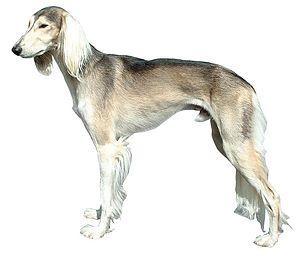
Saluki sur fond blanc
Le lévrier persan est originaire du Moyen Orient. La Fédération cynologique internationale le répertorie dans le groupe 10, lévriers, section 1, standard n° 269.